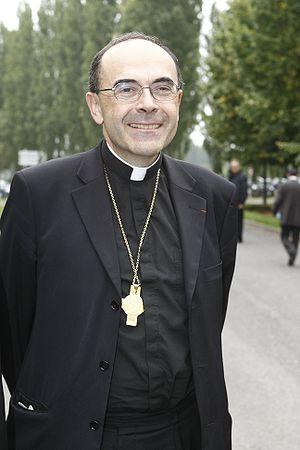
Cardinal Philippe Barbarin, Archevêque de Lyon
L’affaire Philippe Barbarin concerne le cardinal archevêque de Lyon Philippe Barbarin condamné en première instance en mars 2019, à six mois de prison avec sursis, pour ne pas avoir signalé à la justice les agissements pédocriminels du prêtre Bernard Preynat.
L'Histoire du christianisme à Lyon retrace presque deux millénaires de présence de cette religion dans la ville de Lyon. La première mention de la présence de la religion révélée date du IIᵉ siècle et décrit les évènements menant aux martyrs de Lyon.
Cité capitale de la Gaule romaine depuis Auguste et à la croisée des chemins du monde romain, Lugdunum accueille dès le IIᵉ siècle les doctrines chrétiennes rapportées d'Asie mineure. Une petite communauté se structure autour d'un premier évêque saint Pothin vers 150. Chronologiquement l'évêché est le premier de la Gaule et par extension de la France actuelle et l'un des premiers de la partie occidentale de l'empire romain après Rome.
L'affaire Bernard Preynat est une affaire judiciaire de mœurs mettant en cause le prêtre Bernard Preynat, accusé d'avoir agressé sexuellement des enfants entre 1972 et 1991, lors de l’organisation de camps scouts.
Philippe Barbarin, né le 17 octobre 1950 à Rabat, est un cardinal français, archevêque émérite de Lyon depuis 2020.
L'histoire de Lyon depuis 1944 n'a pas encore été étudiée en profondeur. Elle doit être abordée avec précaution ; le recul, les analyses synthétiques et les travaux d'ensemble manquent encore pour de nombreux aspects de sa vie contemporaine. Rester au plus près des faits est donc un impératif en attendant que les années et les études permettent d'objectiver opinions et points de vue.
L'histoire de Lyon inventorie, étudie et interprète l'ensemble des événements du passé liés à cette ville.